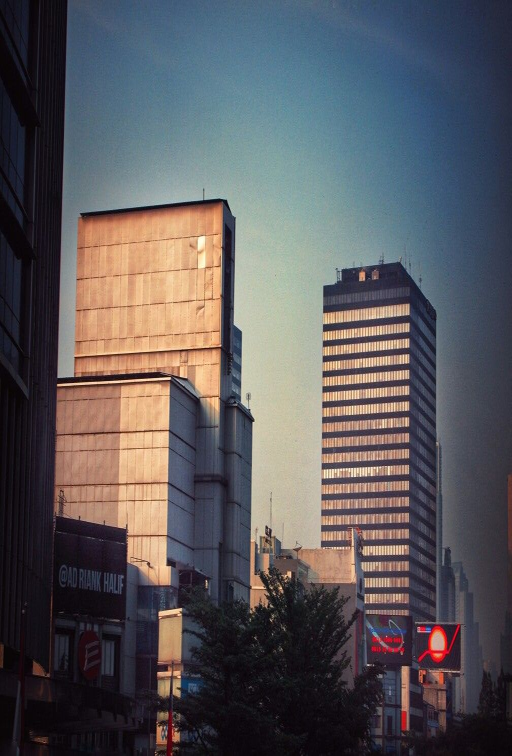
view the city of landscape photography